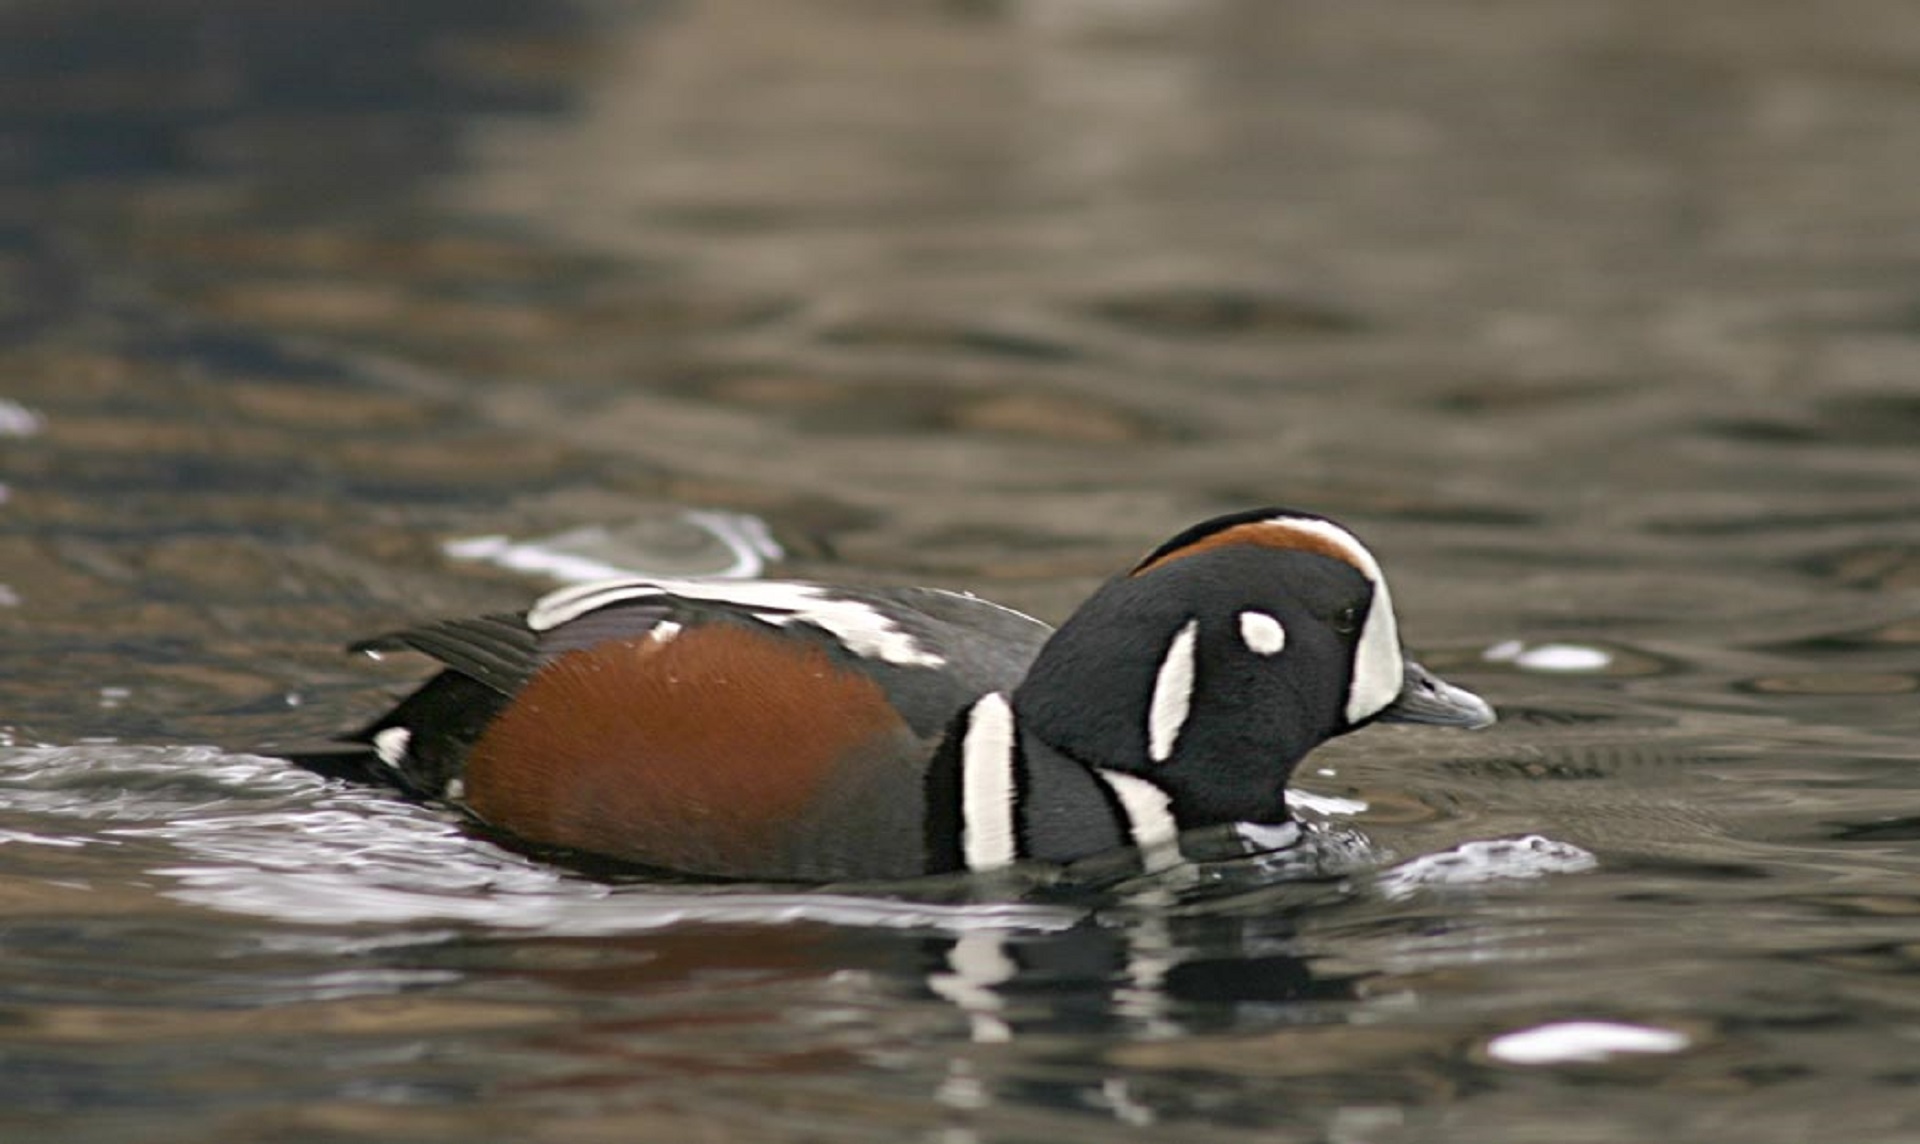
water, nature, bird, male, wildlife, portrait, beak, colorful, fowl, fauna, swimming, duck, feathers, vertebrate, waterfowl, water bird, ducks geese and swans, seaduck, harlequin duck